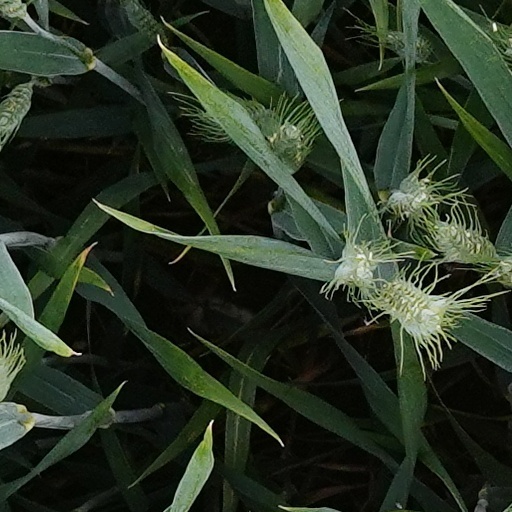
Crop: wheat